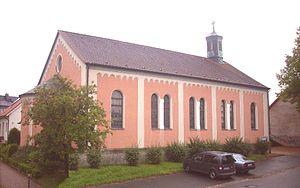
Westfeld est une municipalité allemande du land de Basse-Saxe et l'arrondissement de Hildesheim. En 2014, elle comptait 896 hab.